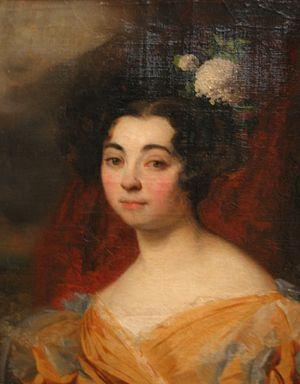
Marie Nodier, fille de Charles Nodier
Jean-Charles-Emmanuel Nodier est un écrivain, romancier et académicien français.
Marie-Antoinette-Élisabeth Nodier, née le 26 avril 1811 à Quintigny et morte à Fontenay-aux-Roses le 1ᵉʳ novembre 1893, est une femme de lettres française.